Madisonville site

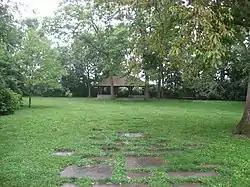
Overview of the site

The Madisonville site is a prehistoric archaeological site near Mariemont, Ohio, United States. It was listed on the National Register of Historic Places on October 16, 1974 as the "Mariemont Embankment and Village Site".